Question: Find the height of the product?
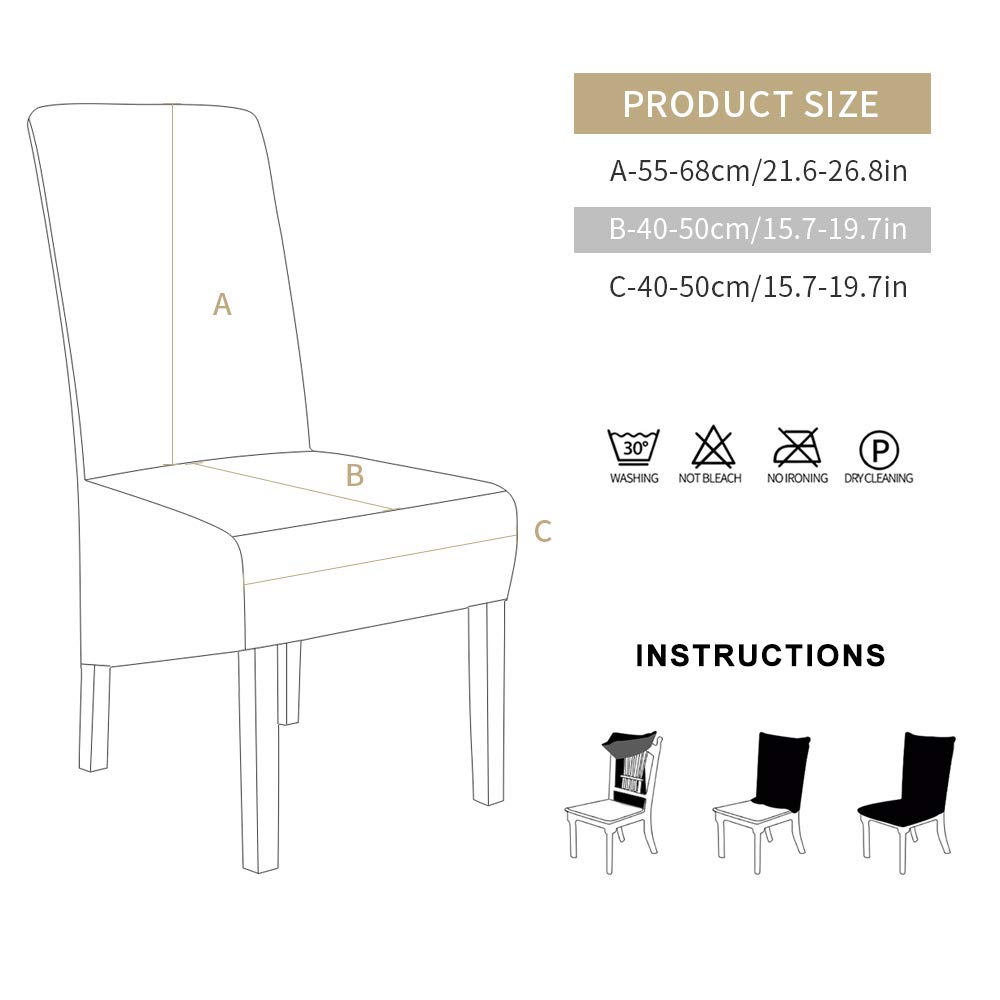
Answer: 55.0 centimetre